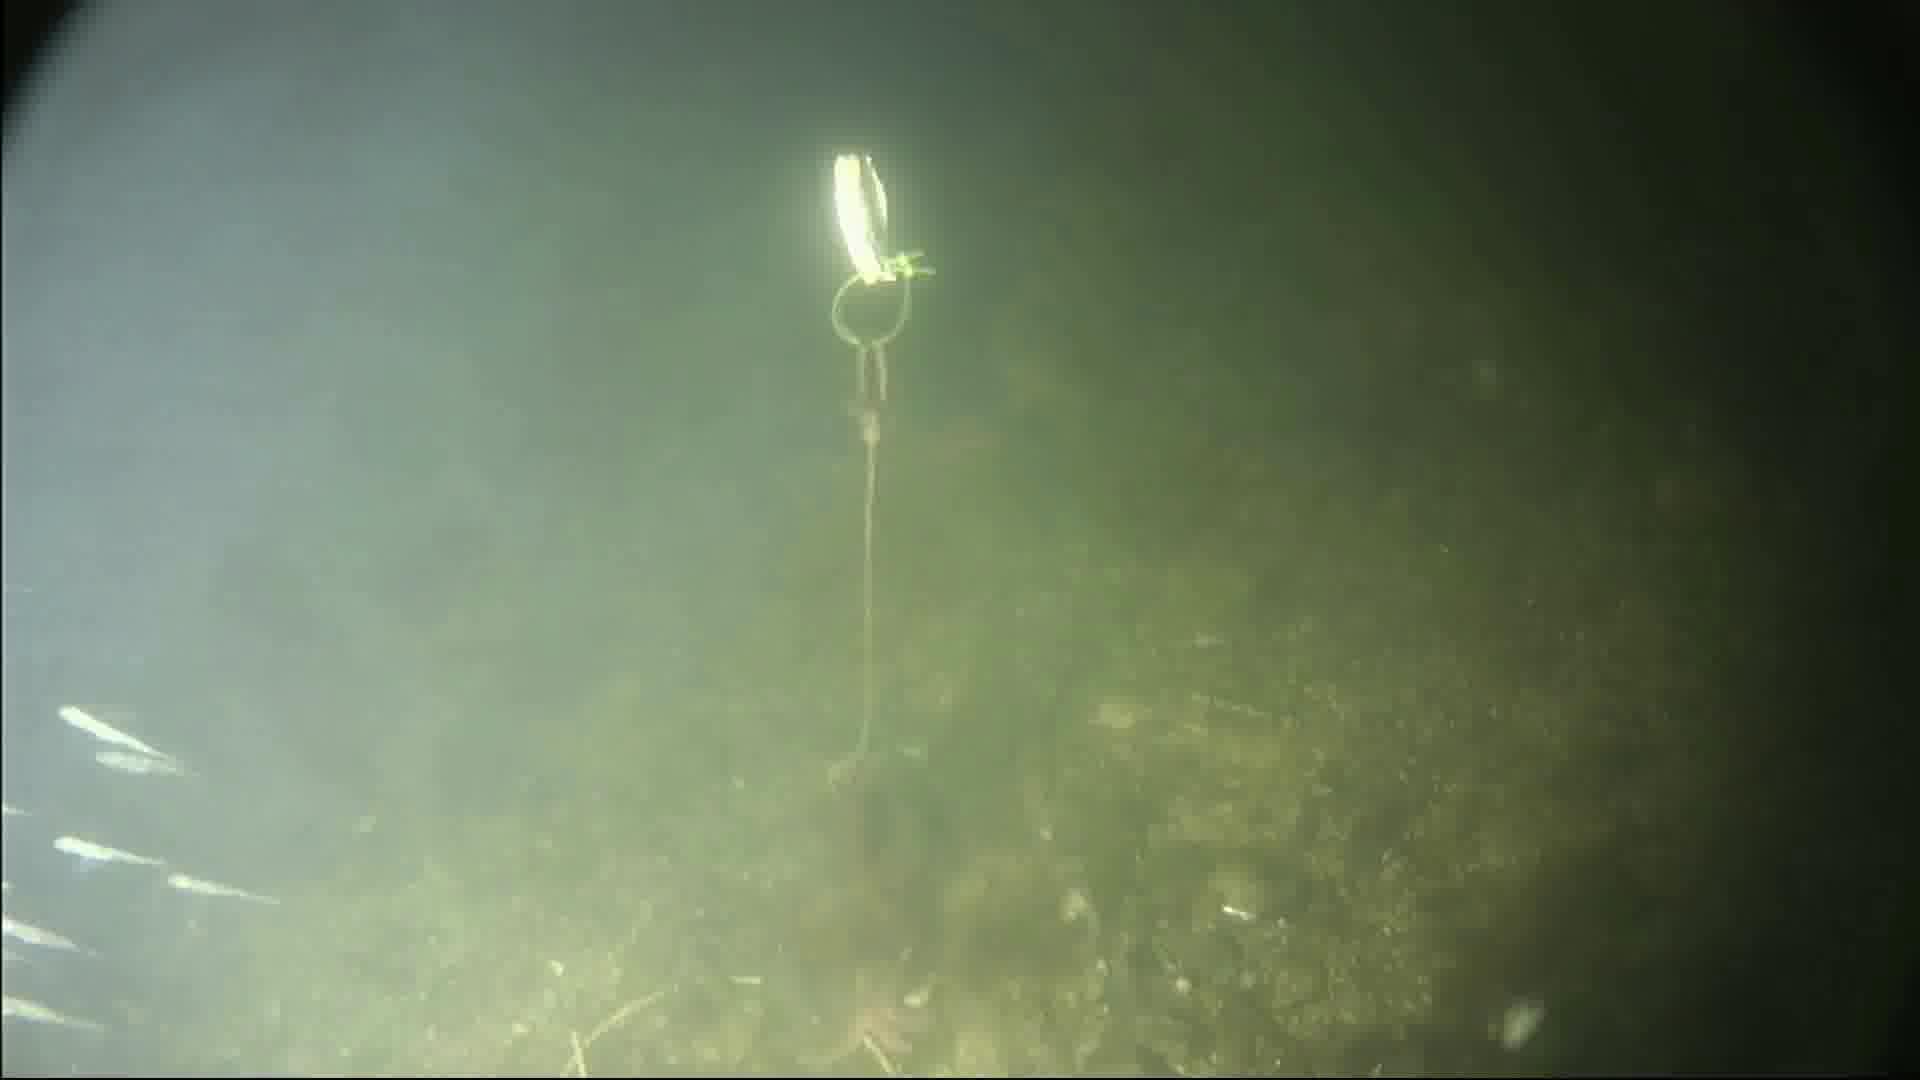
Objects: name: starfish
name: crab
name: small_fish